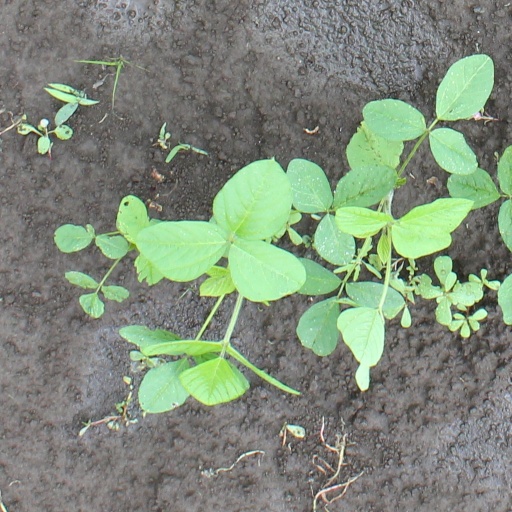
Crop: soybean